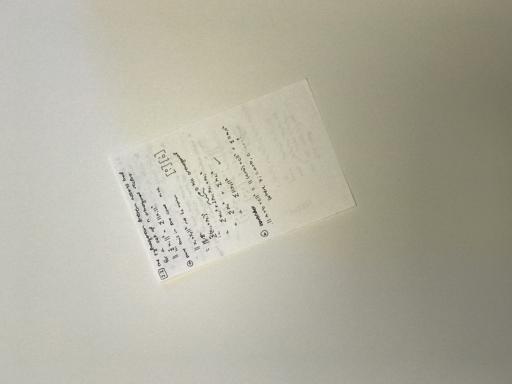
Label: paper